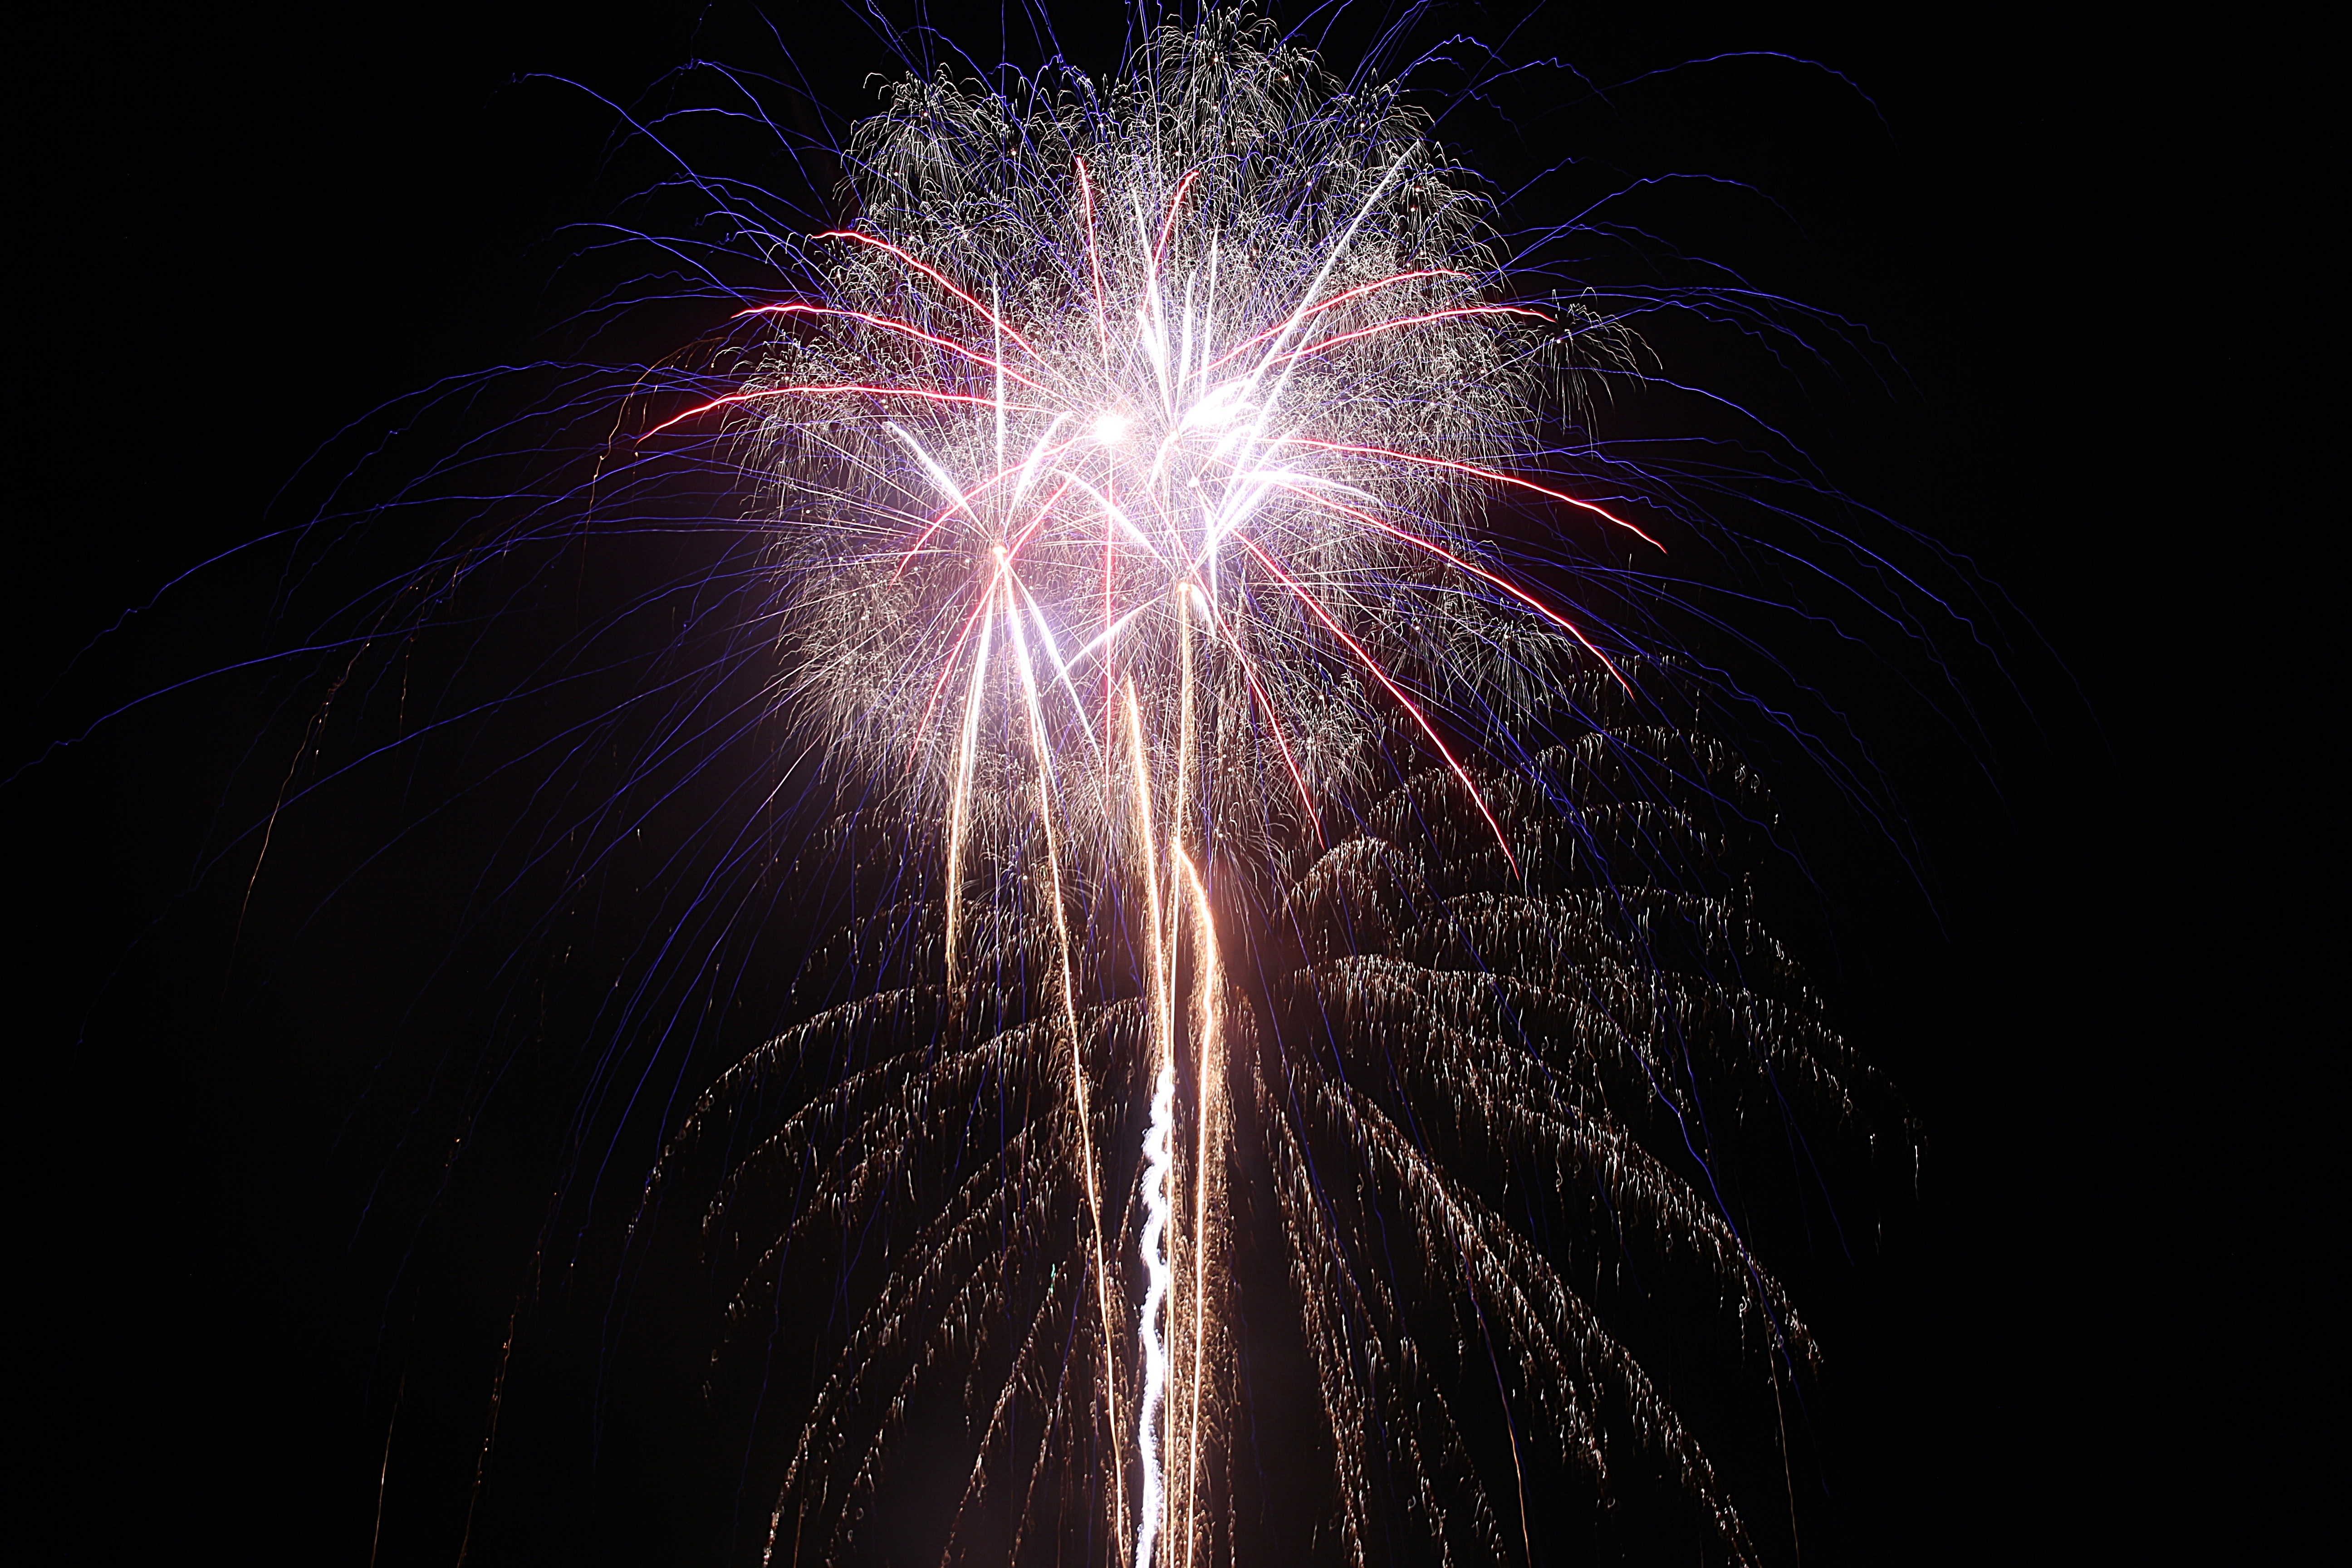
light, sky, night, smoke, recreation, color, colorful, pyrotechnics, rocket, explosion, lights, fireworks, event, new year's eve, shower of sparks, fireworks art, outdoor recreation